International Federation of Resistance Fighters – Association of Anti-Fascists

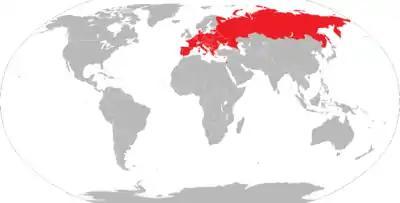
Red countries have at least one member of the FIR

In the following decades, FIR organized conferences on medical, political and historical themes. The aim was also to prove that the "destruction of German fascism was not only the work of Army organizations, but that the role of partisans and resistance fighters were kept in good memory". To 'preserve the memory of the post-war generations', FIR set-up a historical commission, which published a total of ten “International issues of the resistance movement”, studies of the antifascist resistance fight in various European countries, including reports on the city uprisings in Paris, Prague and northern Italy as well as documents on the resistance in the concentration and extermination camps. and 'the international participation in the national liberation struggle in various European countries', with a specific attention to the Jewish resistance movement. The stated aim of this memory was 'the historical education of young generations'.